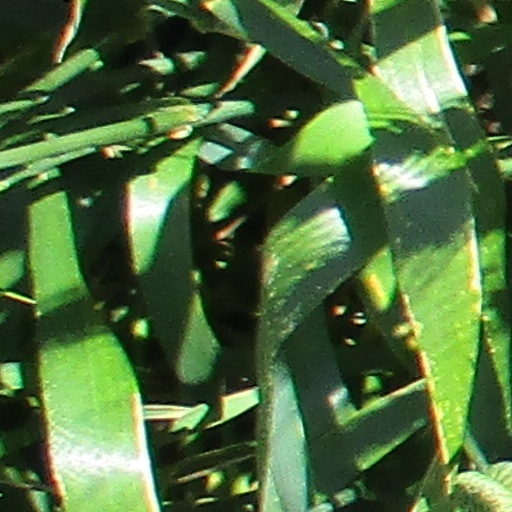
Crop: wheat